Fiat Fiorino

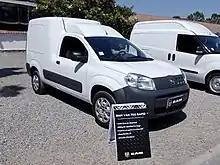
Ram V700 Rapid (pre-facelift)

The Brazilian-spec Fiorino is sold under the Ram Trucks division in Mexico as the Ram Promaster Rapid and in Chile, Bolivia, Colombia, and Peru as the Ram V700 Rapid.